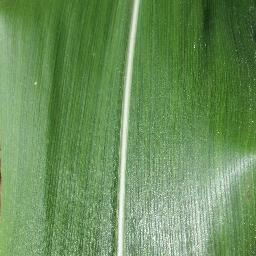
Label: Corn_(Maize)___Healthy